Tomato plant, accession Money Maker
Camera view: tilt-top (135 deg); turntable rotation: 210 degrees
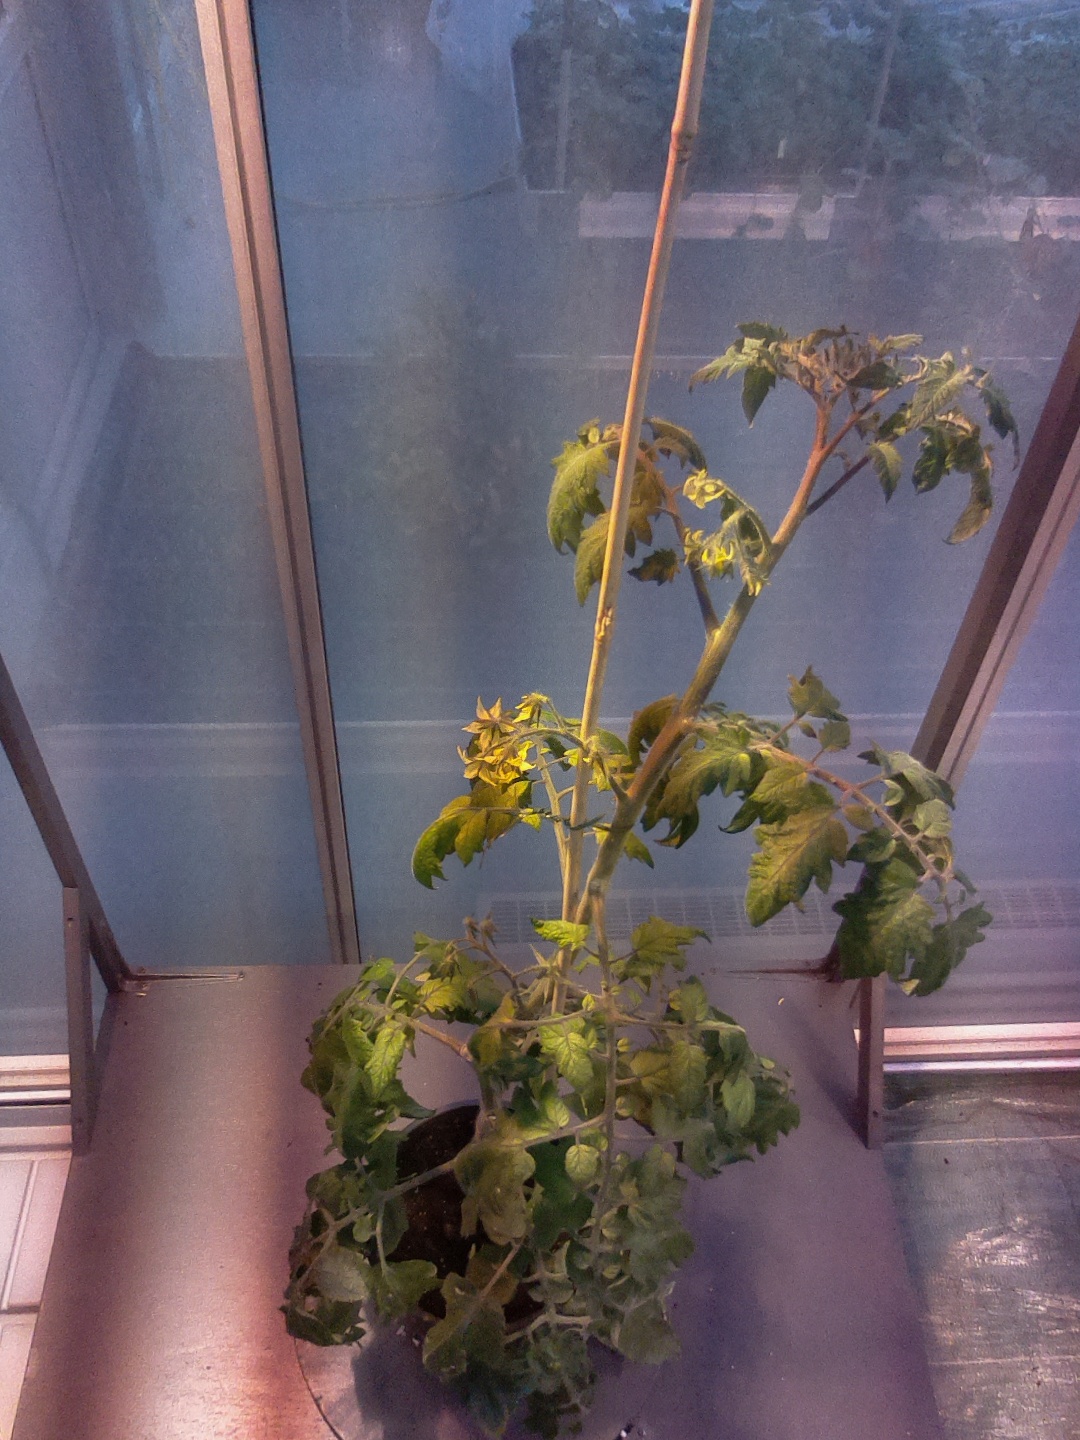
BBCH growth stage 68: Full flowering, 80%-90% of flowers open, more petals falling